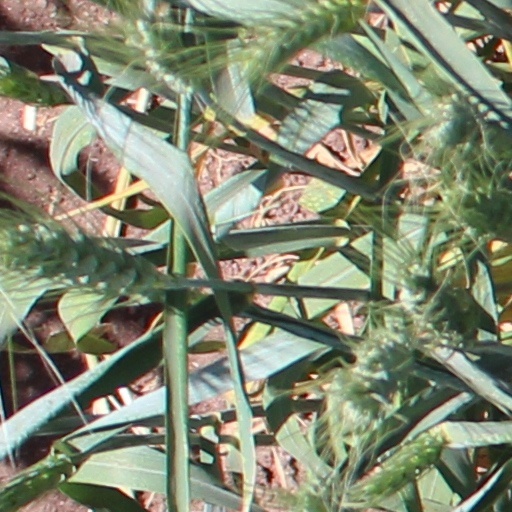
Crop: wheat